List of aircraft losses of the Vietnam War

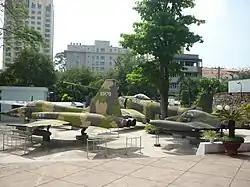
Captured American-made RVNAF warplanes in Saigon's War Remnants Museum

All told, the U.S. Air Force flew 5.25 million sorties over South Vietnam, North Vietnam, northern and southern Laos, and Cambodia, losing 2,251 aircraft: 1,737 to hostile action, and 514 in accidents. 2,197 of the losses were fixed-wing, and the remainder rotary-wing. The USAF sustained approximately 0.4 losses per 1,000 sorties during the conflict, which compared favorably with a 2.0 rate in Korea and a 9.7 figure during World War II.